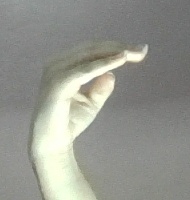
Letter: jeem